Lewis R. Fiske

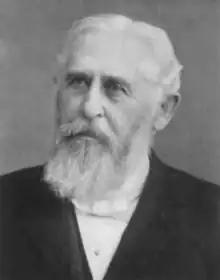

Lewis Ransom Fiske (December 24, 1825 – February 14, 1901) was an educator from the U.S. state of Michigan. He served as president "pro tempore" of the Agricultural College of the State of Michigan (now Michigan State University) from 1859 to 1862 and as president of Albion College from 1877 to 1898. Fiske sometimes spelled his name Fisk.